Santiago Metro Line 5

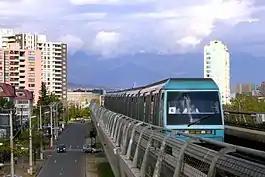
A NS 93 train arriving to Mirador metro station

Line 5 was opened to the public on April 5, 1997 by President Eduardo Frei Ruiz-Tagle at Bellavista de La Florida station. It initially ran only between Bellavista de La Florida station and Baquedano station and used modern NS-93 trains imported from France. It was particularly welcomed by people living in the southern districts of Santiago and the area around Vicuña Mackenna Avenue, who saw their commute time to the centre of the city drastically reduced.